Eliphalet Frazer Andrews

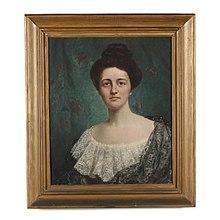
Andrews’ portrait of Mary French Howard, 1908. Howard was the spouse of Clarance Randolph Howard. This original portrait is one of the only known surviving commissioned paintings by Andrews of a non-political or military official.

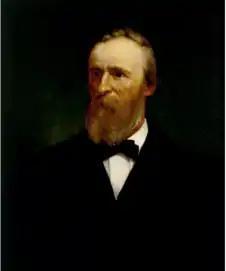
Rutherford B. Hayes portrait by Eliphalet Frazer Andrews, 1881

Following the election of his friend Rutherford B. Hayes as President Andrews moved to Washington, D.C.